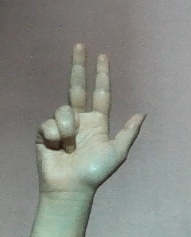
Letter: al